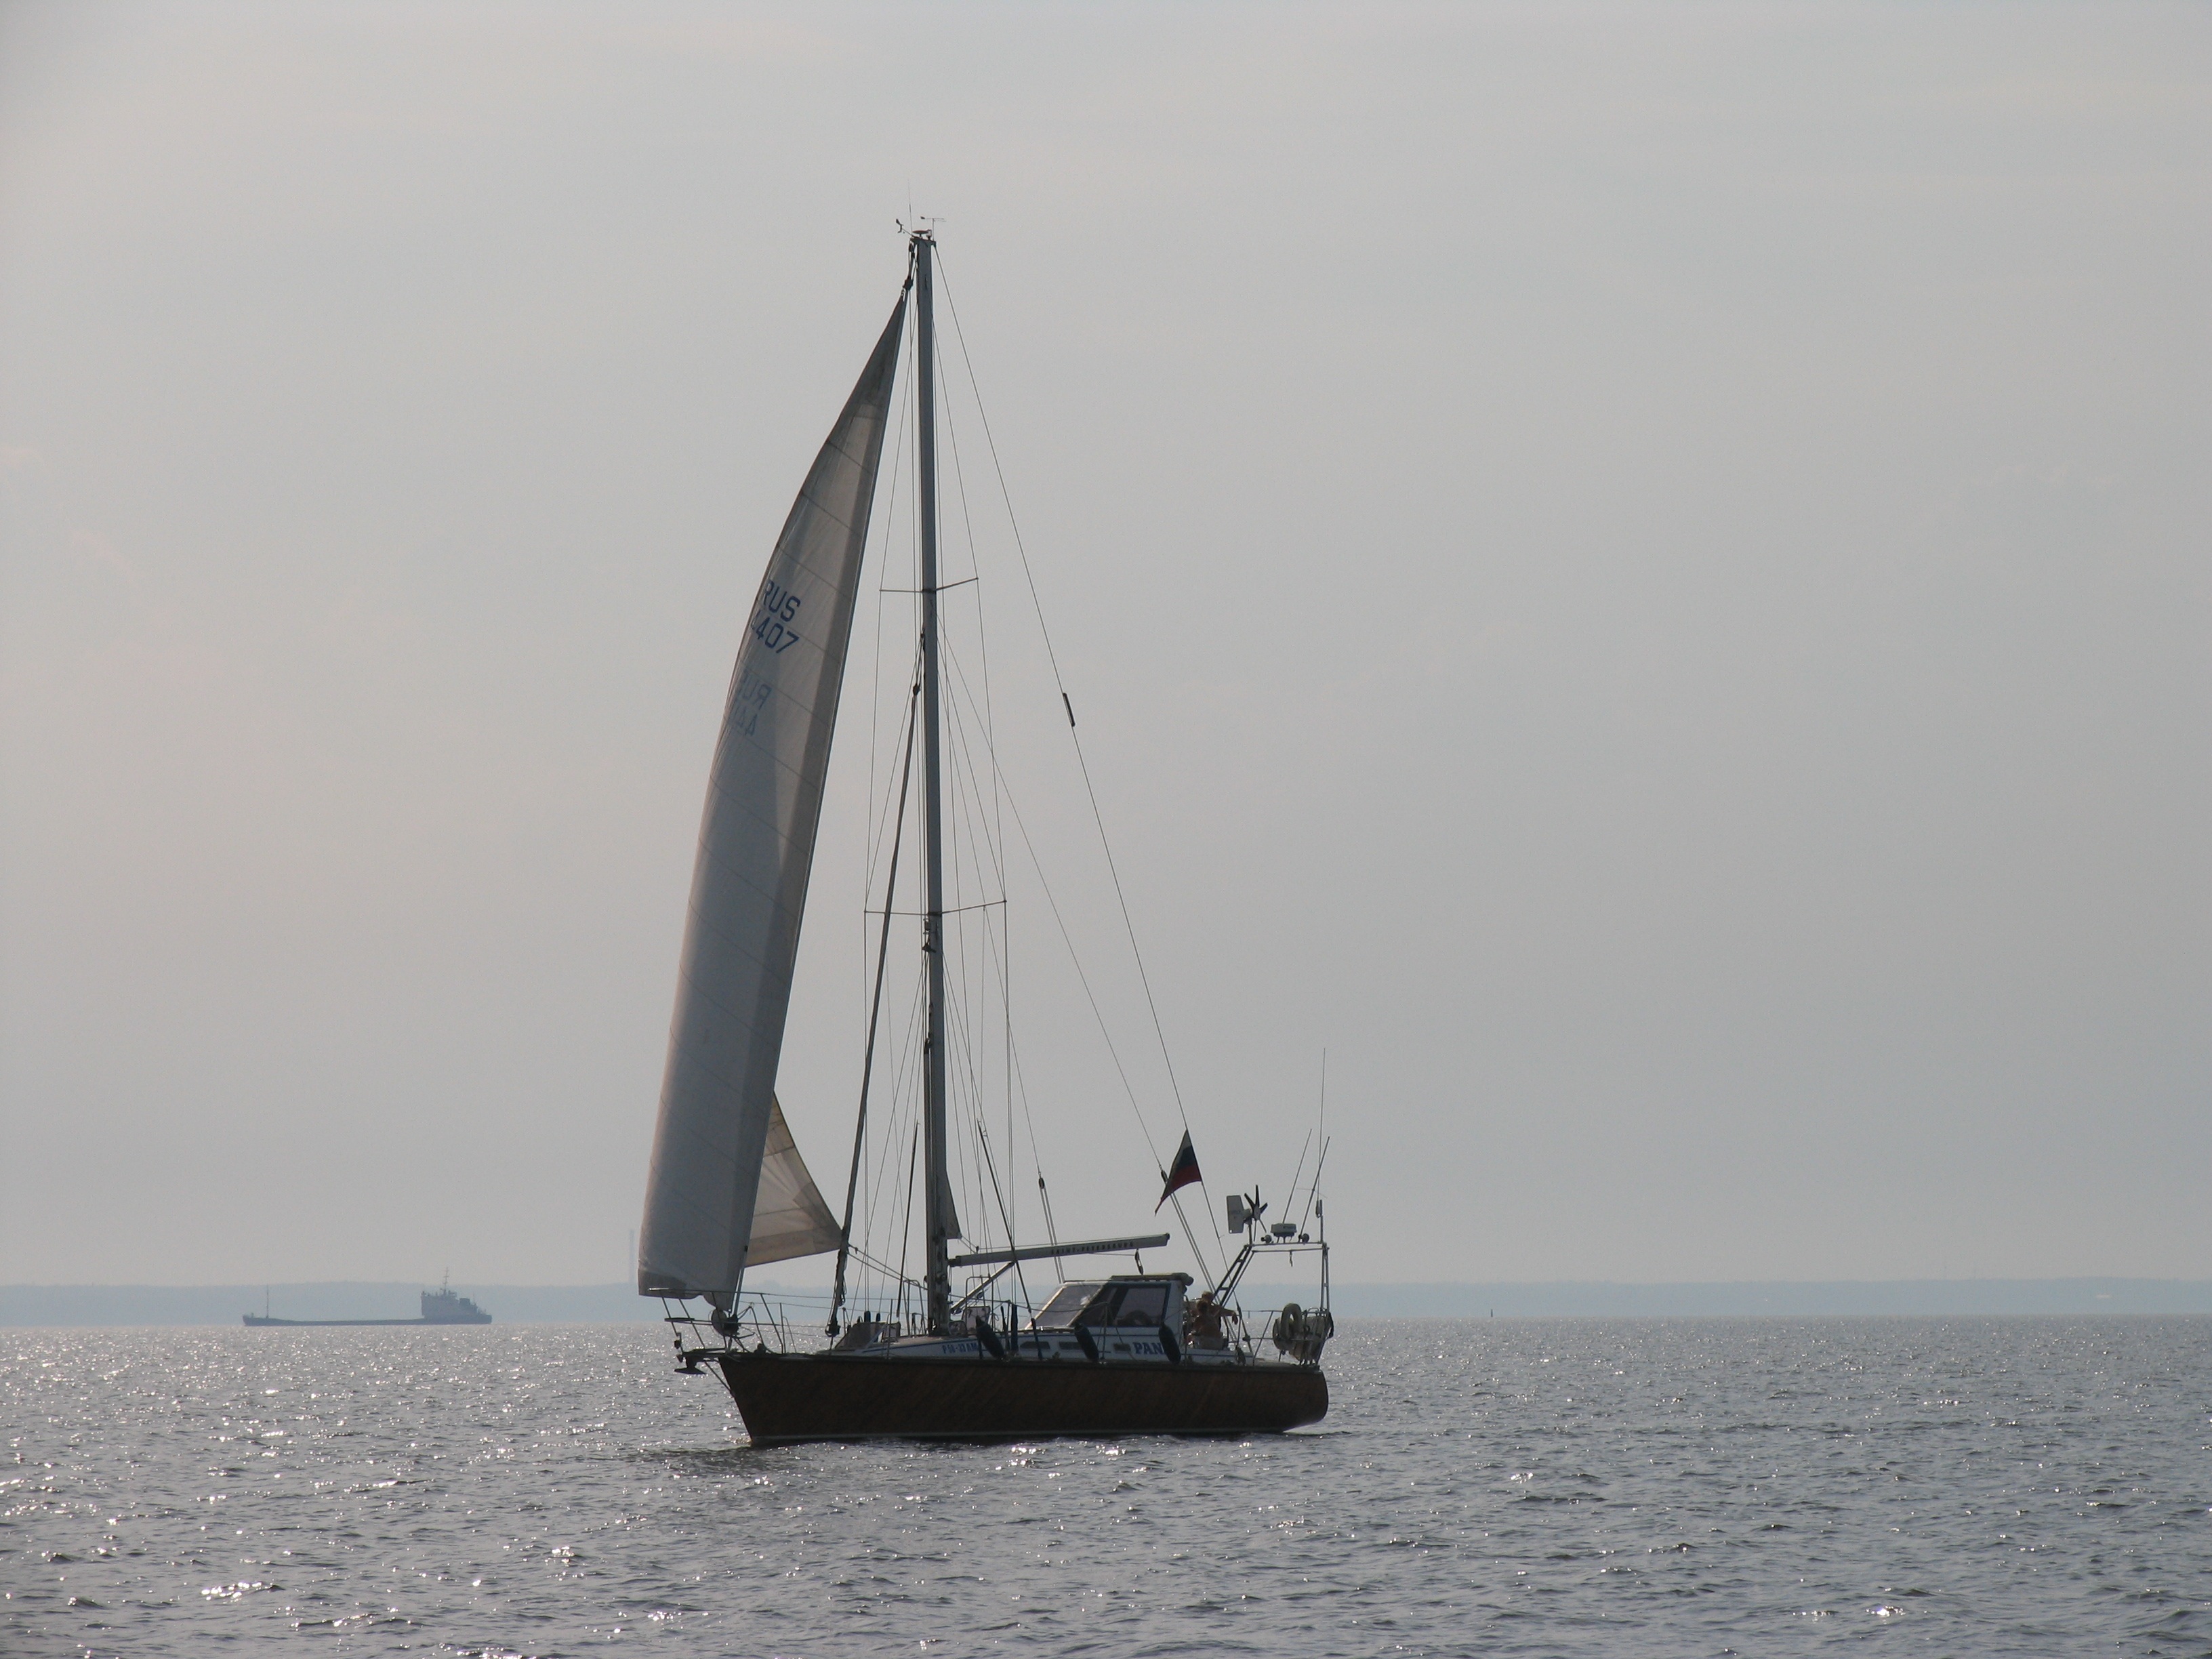
sea, water, boat, wind, ship, evening, vehicle, mast, sailing, yacht, bay, sailboat, sail, sails, watercraft, schooner, sailing ship, windsports